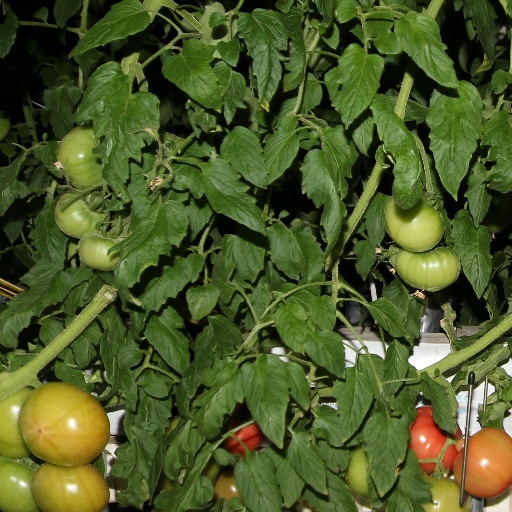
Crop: tomato